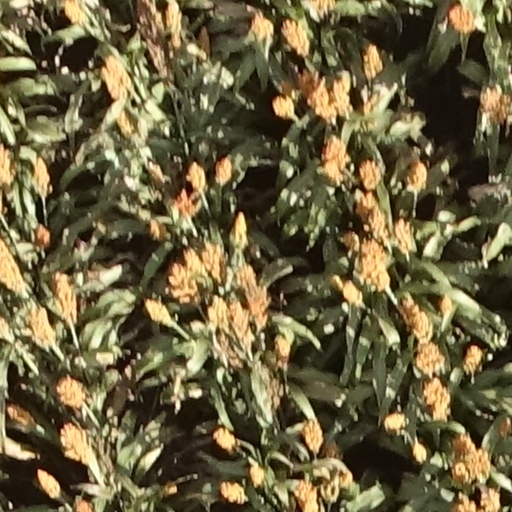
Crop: sorghum